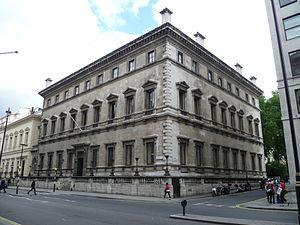
Le Reform Club était à l'origine un cercle politique au sud de Pall Mall au centre de Londres. Il admet les femmes depuis 1981. En 1977, ses frais d'adhésion étaient les plus élevés de Londres.